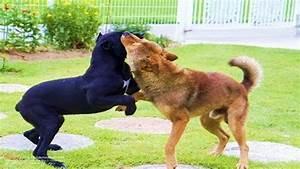
dog